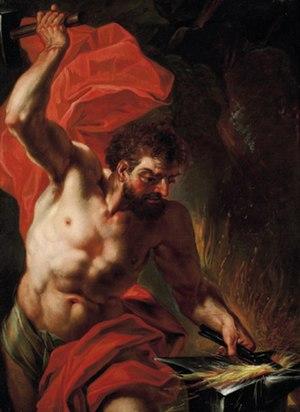
Johann Michael Rottmayr, baptisé le 11 décembre 1654 à Laufen et mort le 25 octobre 1730 à Vienne, est un peintre baroque majeur de l'école salzbourgeoise.